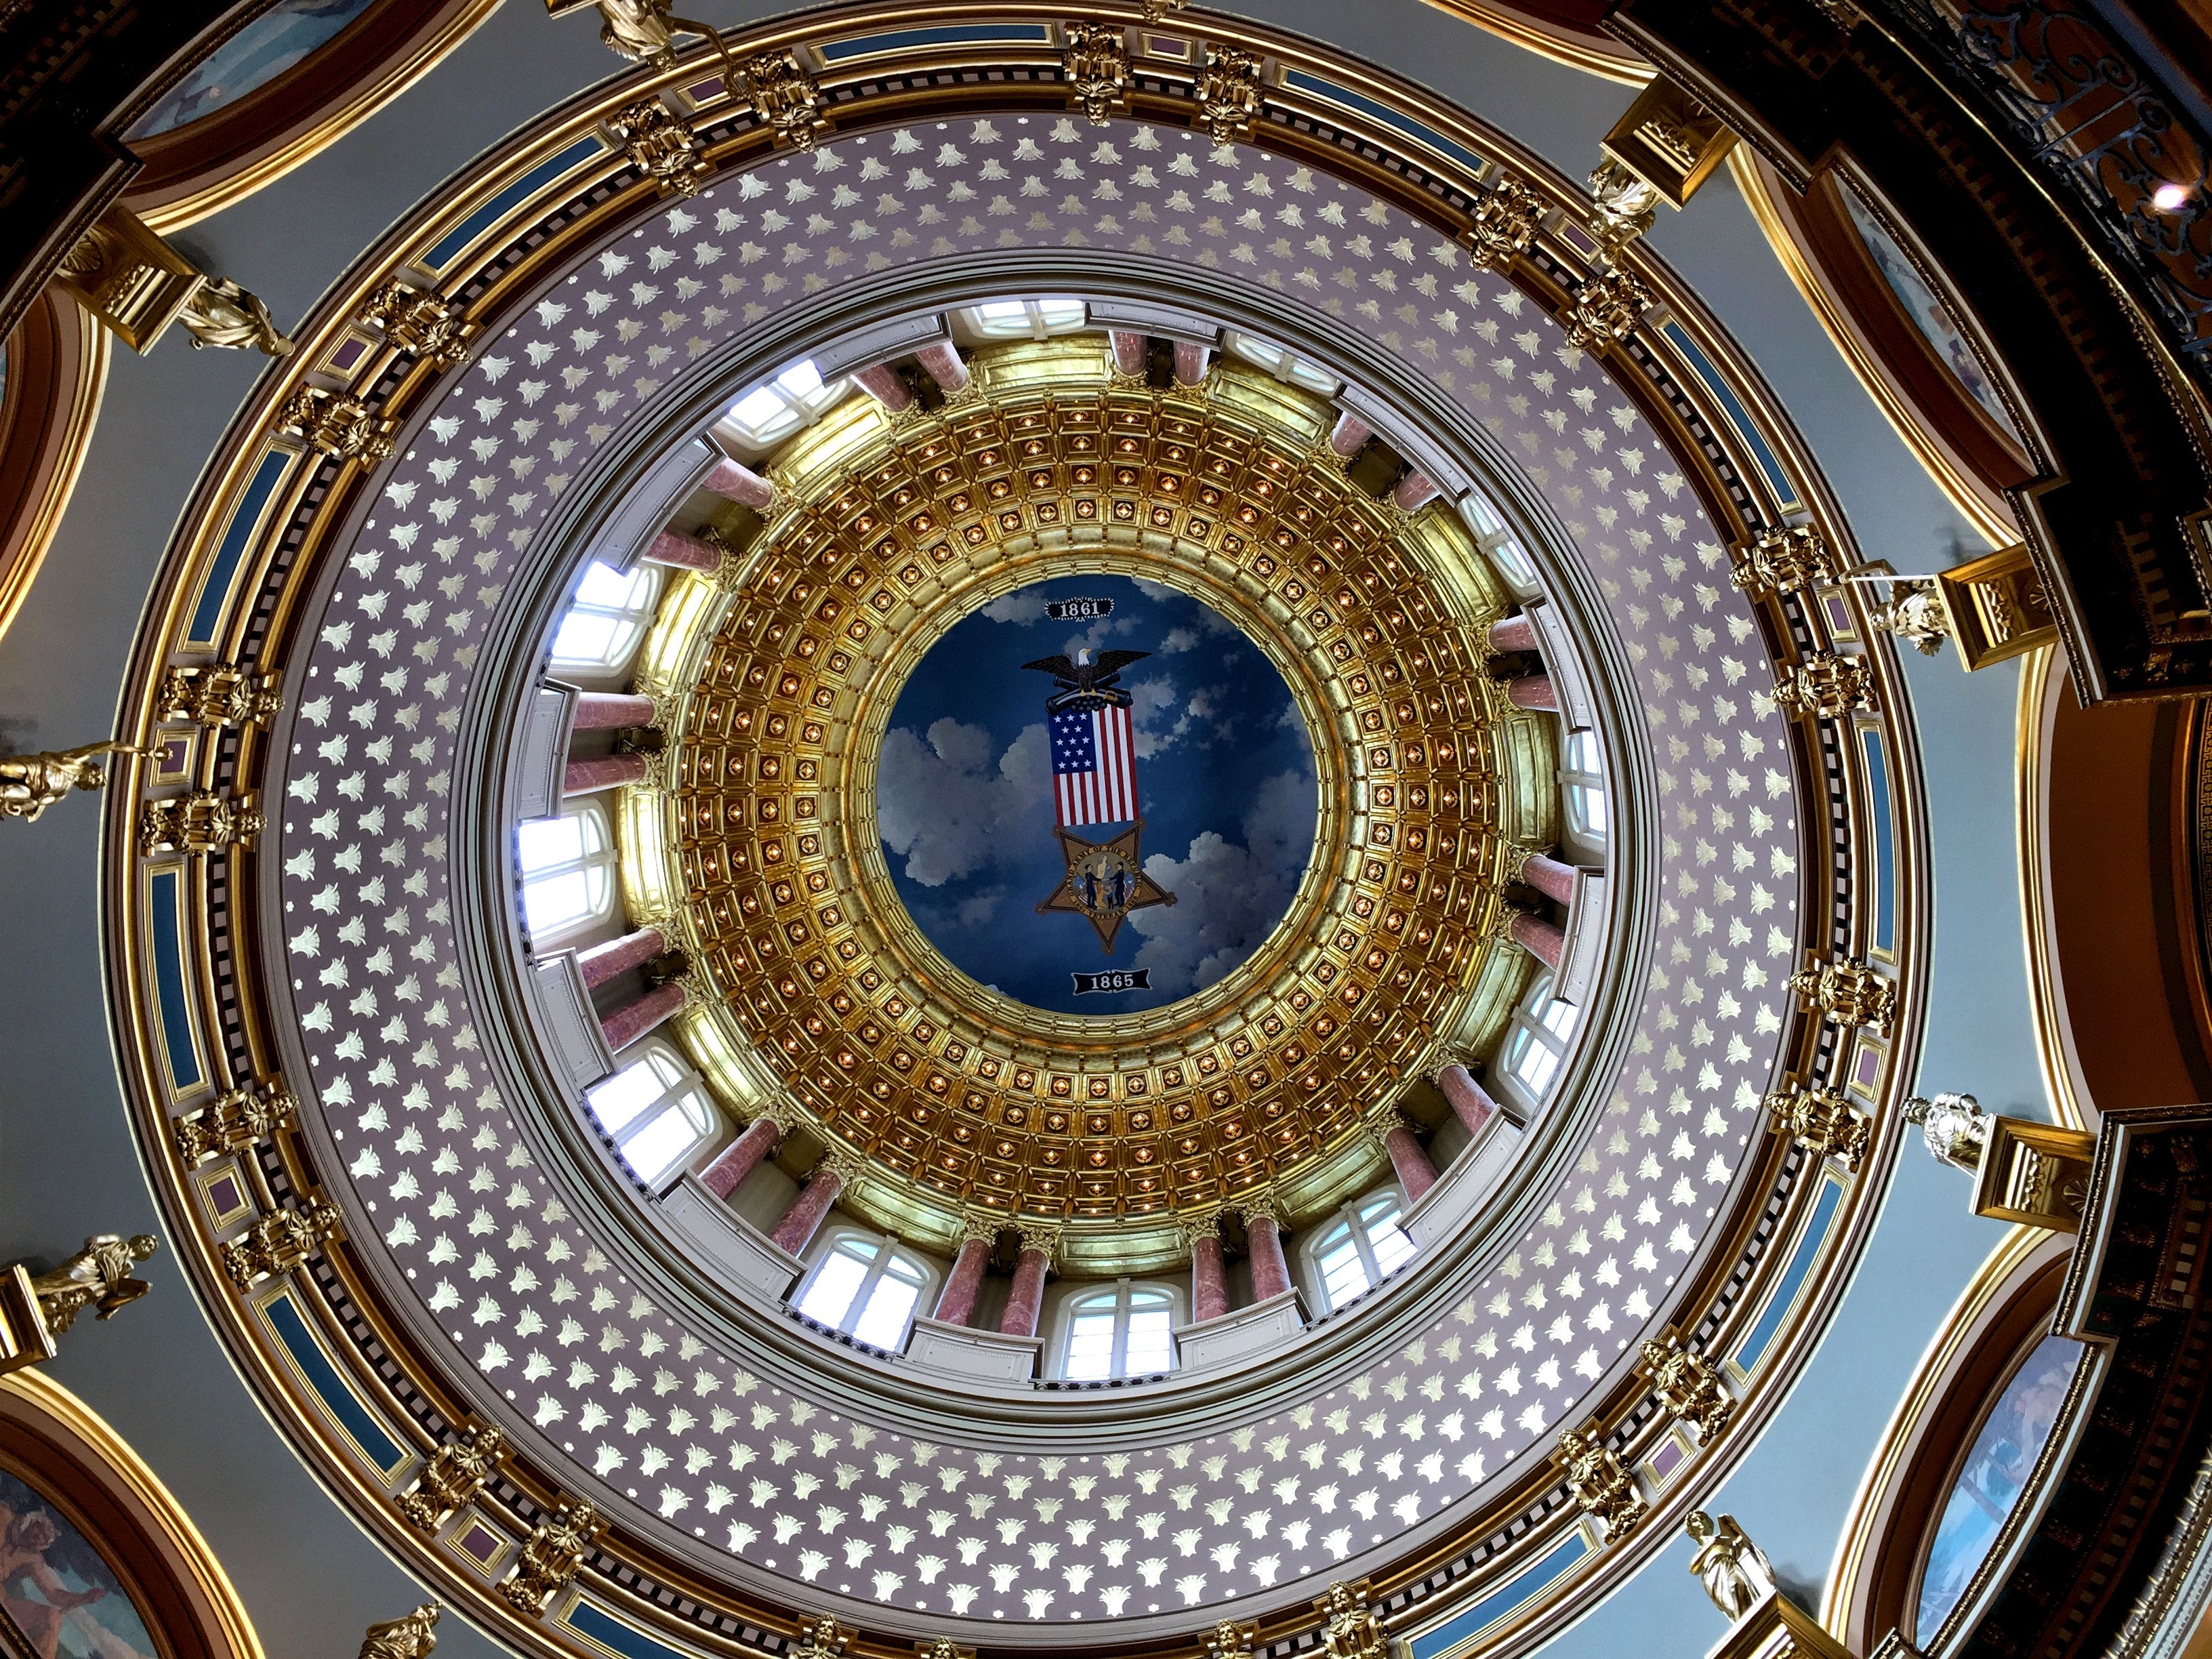
architecture, structure, opera house, theatre, symmetry, iowa, ia, basilica, dome, des, capitol, statehouse, moines